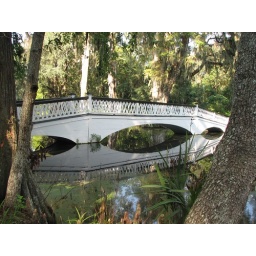
bridge over quiet water